Biligiriranga Hills

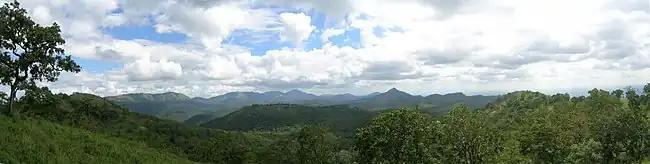
Panoramic view of the Biligiriranga Hills. The pointed peak is Malkibetta, to its left is the high ridge of Honnematti.

Biogeographically, the sanctuary is unique. It is located between 11° and 12° N and the ridges of the hills run in the north–south direction. It is a projection of the Western Ghats in a north-easterly direction and meets the splintered hills of the Eastern Ghats at 78° E. This unique extension / offshoot of Western Ghats constitutes a live bridge between the Eastern Ghats and Western Ghats with the sanctuary located almost in the middle of this bridge. Thus, the biota of BRT sanctuary can be expected to be predominantly of Western Ghats in nature with significant proportion of eastern elements as well.